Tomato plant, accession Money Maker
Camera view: tilt-top (135 deg); turntable rotation: 330 degrees
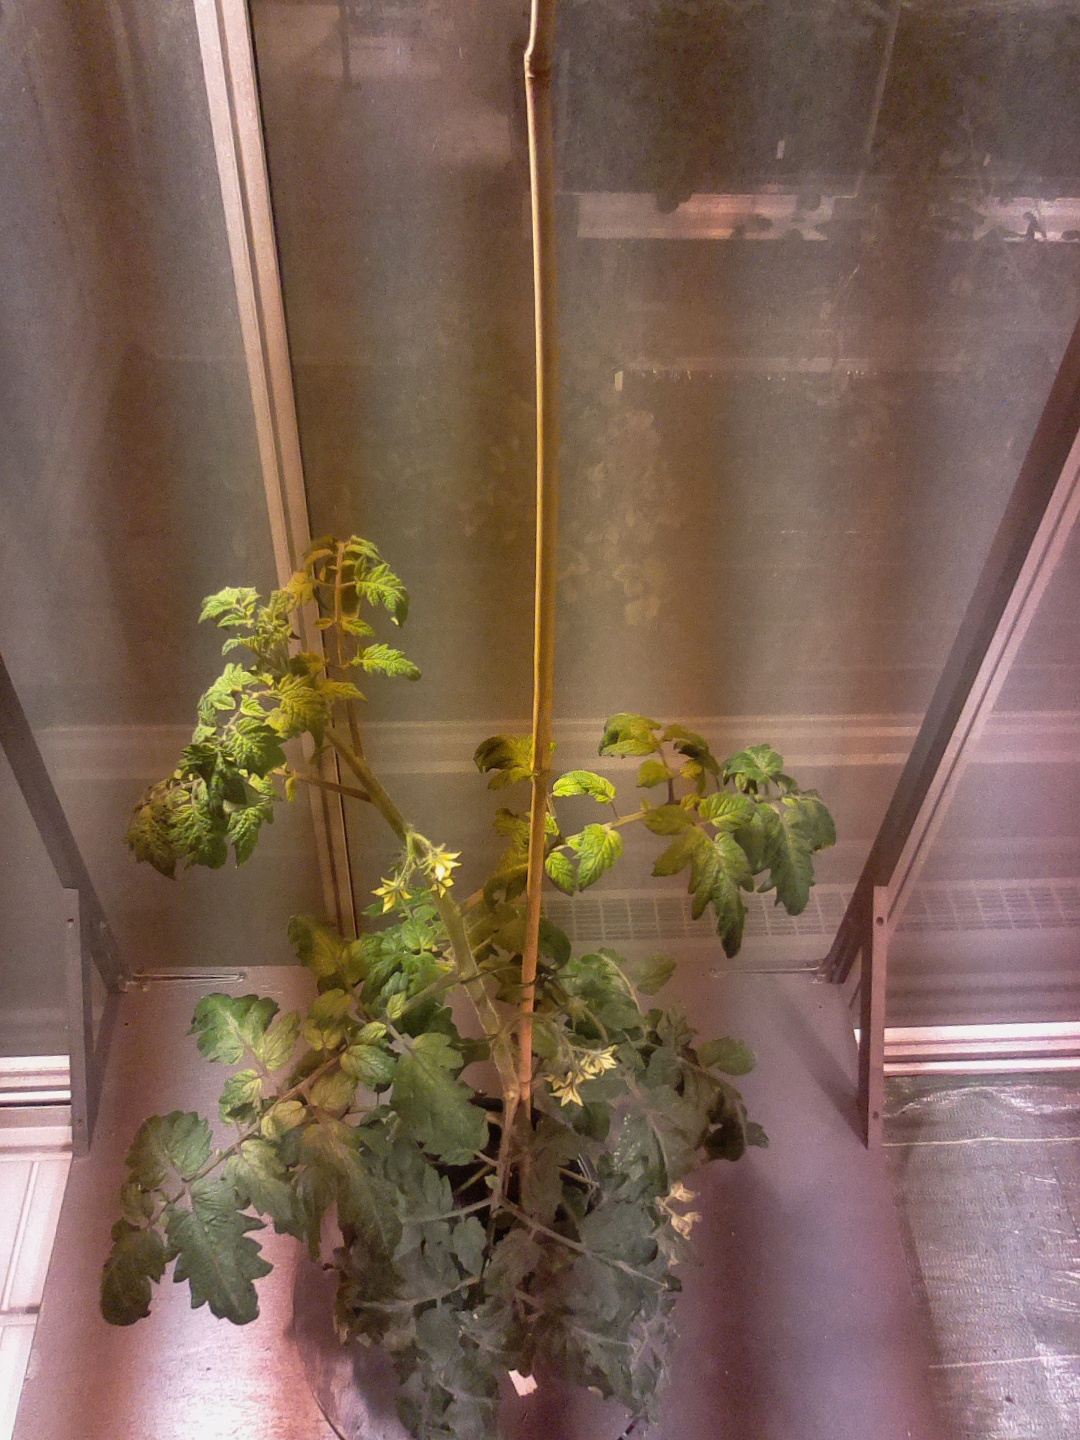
BBCH growth stage 68: Full flowering, 80%-90% of flowers open, more petals falling